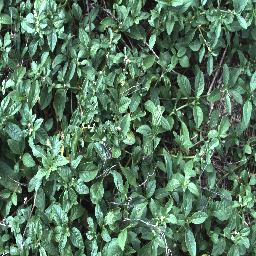
Label: negative